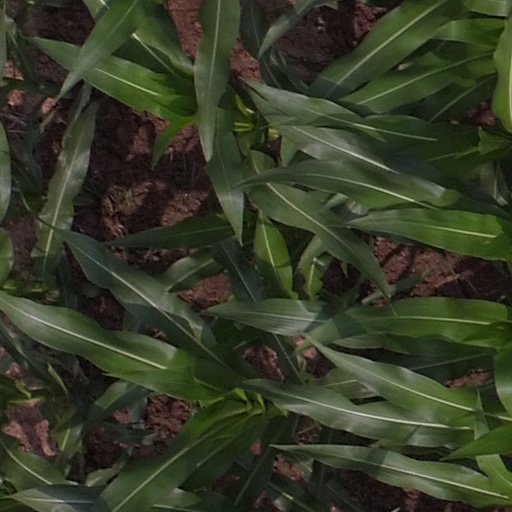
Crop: maize; corn